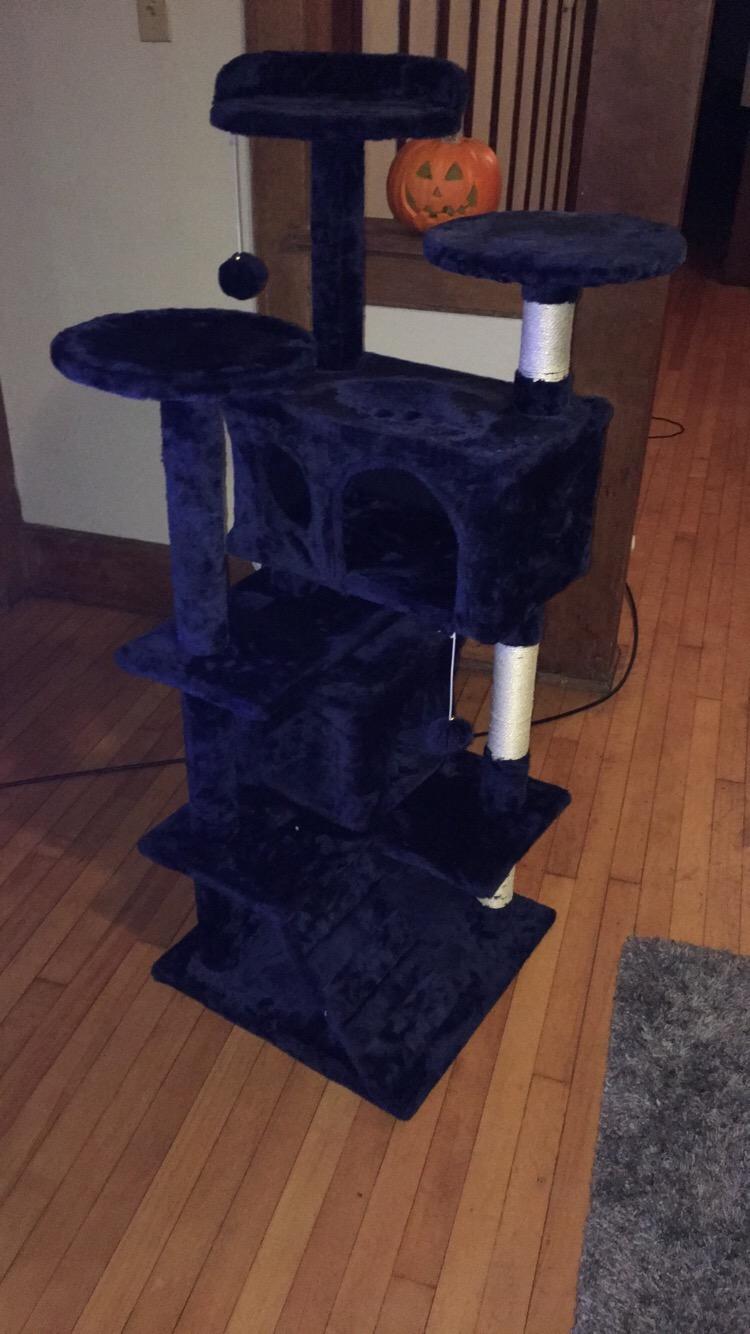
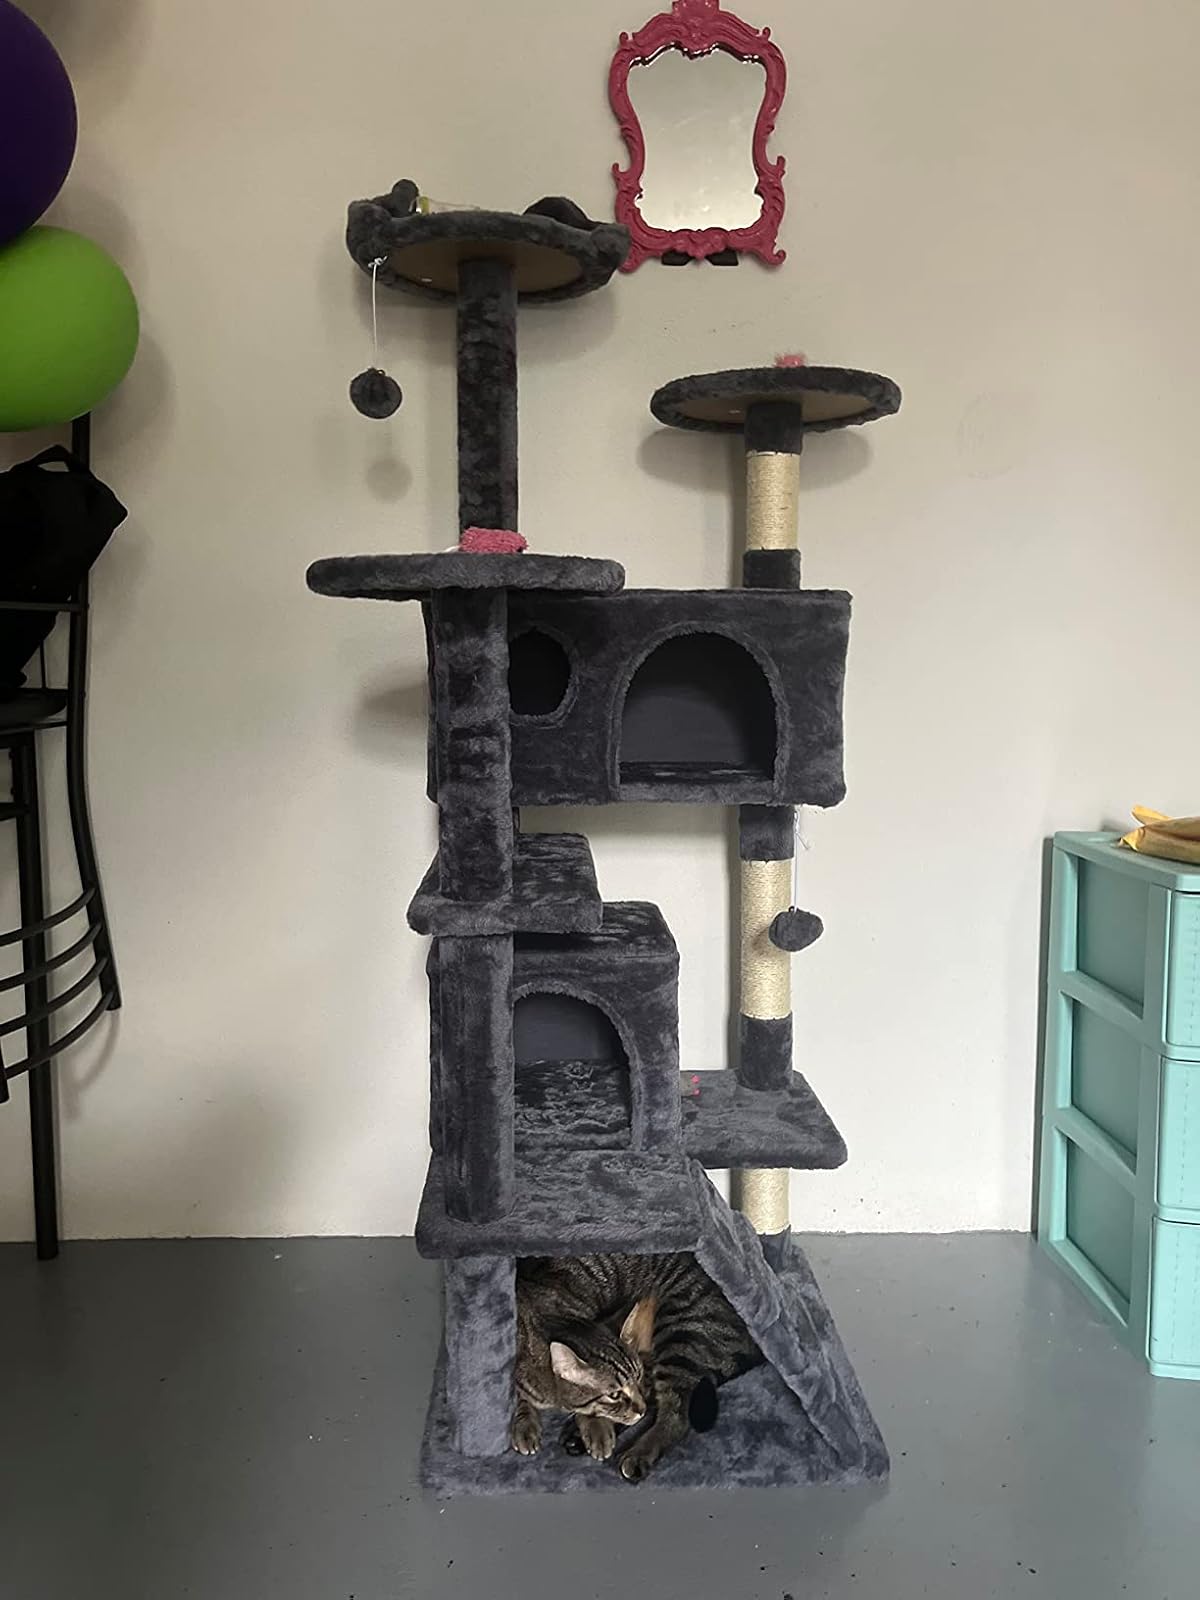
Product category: items_cat tree
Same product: no